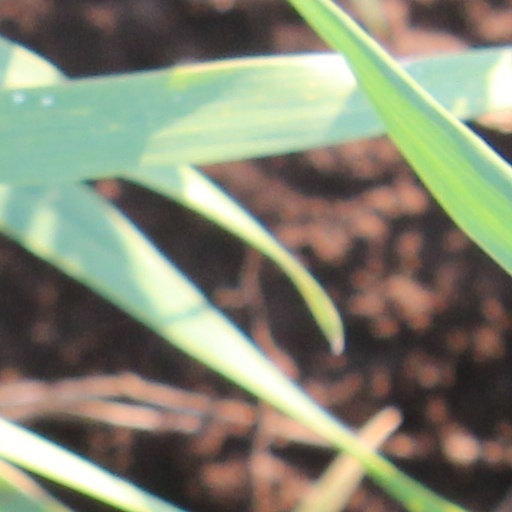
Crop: wheat